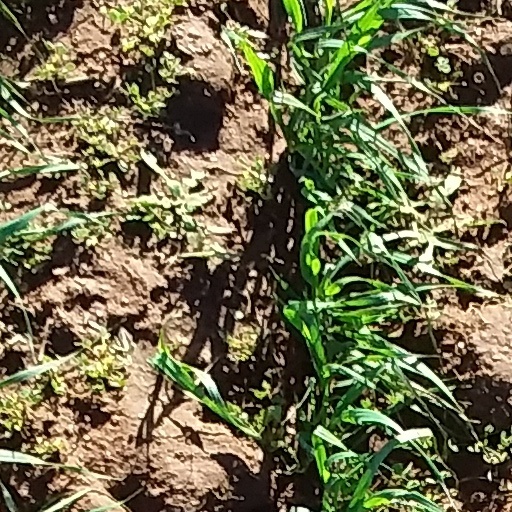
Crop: wheat